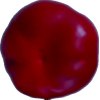
Label: red_pepper